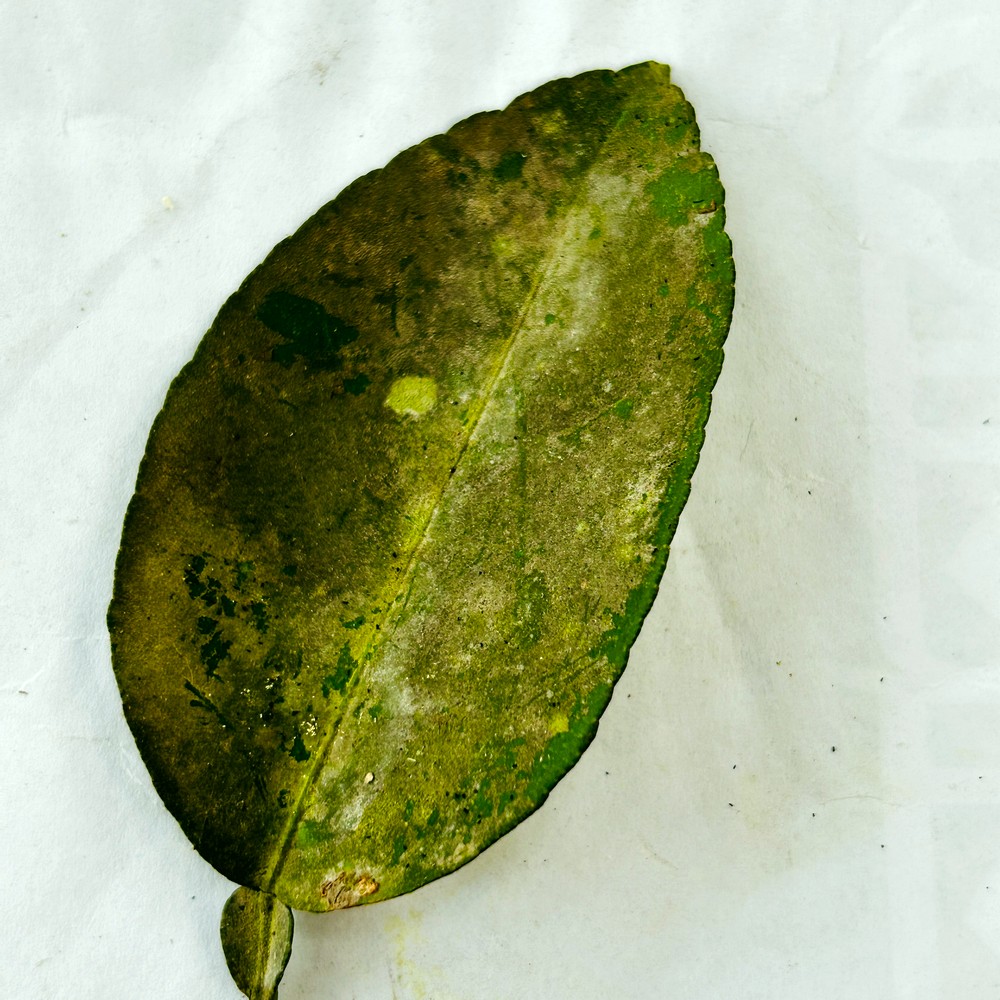
Label: Sooty Mould